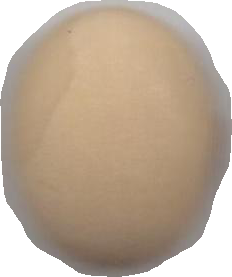
Variety: Anjasmoro